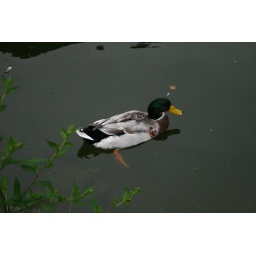
ducks in blowing rock